Electricity sector in Russia

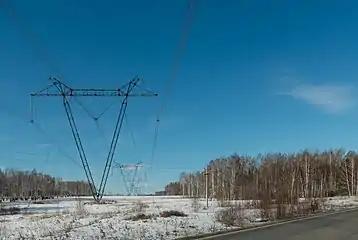
Ekibastuz–Kokshetau high-voltage line, formerly run with 1150 kV

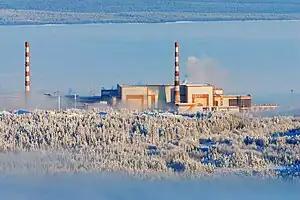
Kola Nuclear Power Plant

This led to the creation of the GOELRO plan as the first-ever Soviet plan for national economic recovery and development. It was the prototype for subsequent Five-Year Plans drafted by Gosplan. GOELRO is the transliteration of the Russian abbreviation for "State Commission for Electrification of Russia" (Государственная комиссия по электрификации России).